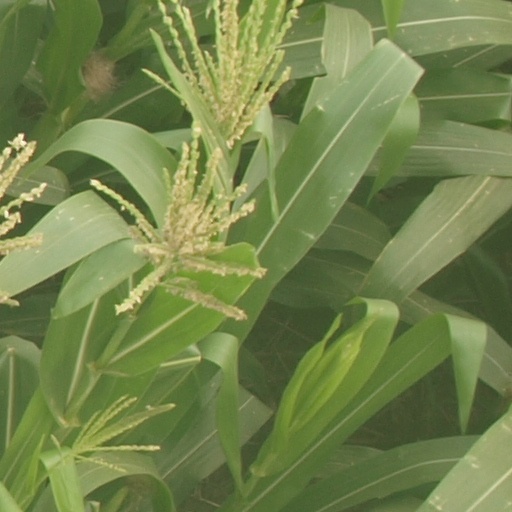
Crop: maize; corn